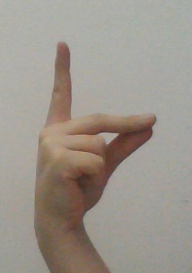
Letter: ta